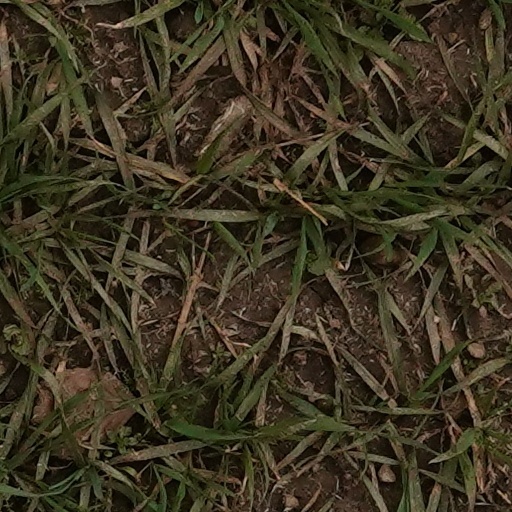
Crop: wheat